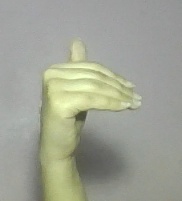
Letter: khaa